Covasna County

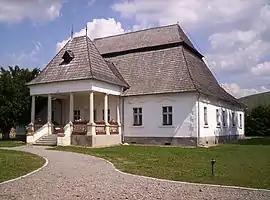
Mikes-Szentkereszty manor-house of Zagon

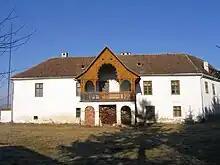
Daniel Castle of Tălișoara

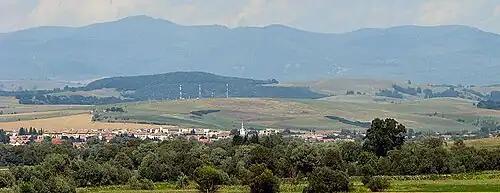
Baraolt Mountains

The Covasna County Council, renewed at the 2020 local elections, consists of 30 counsellors, with the following party composition: